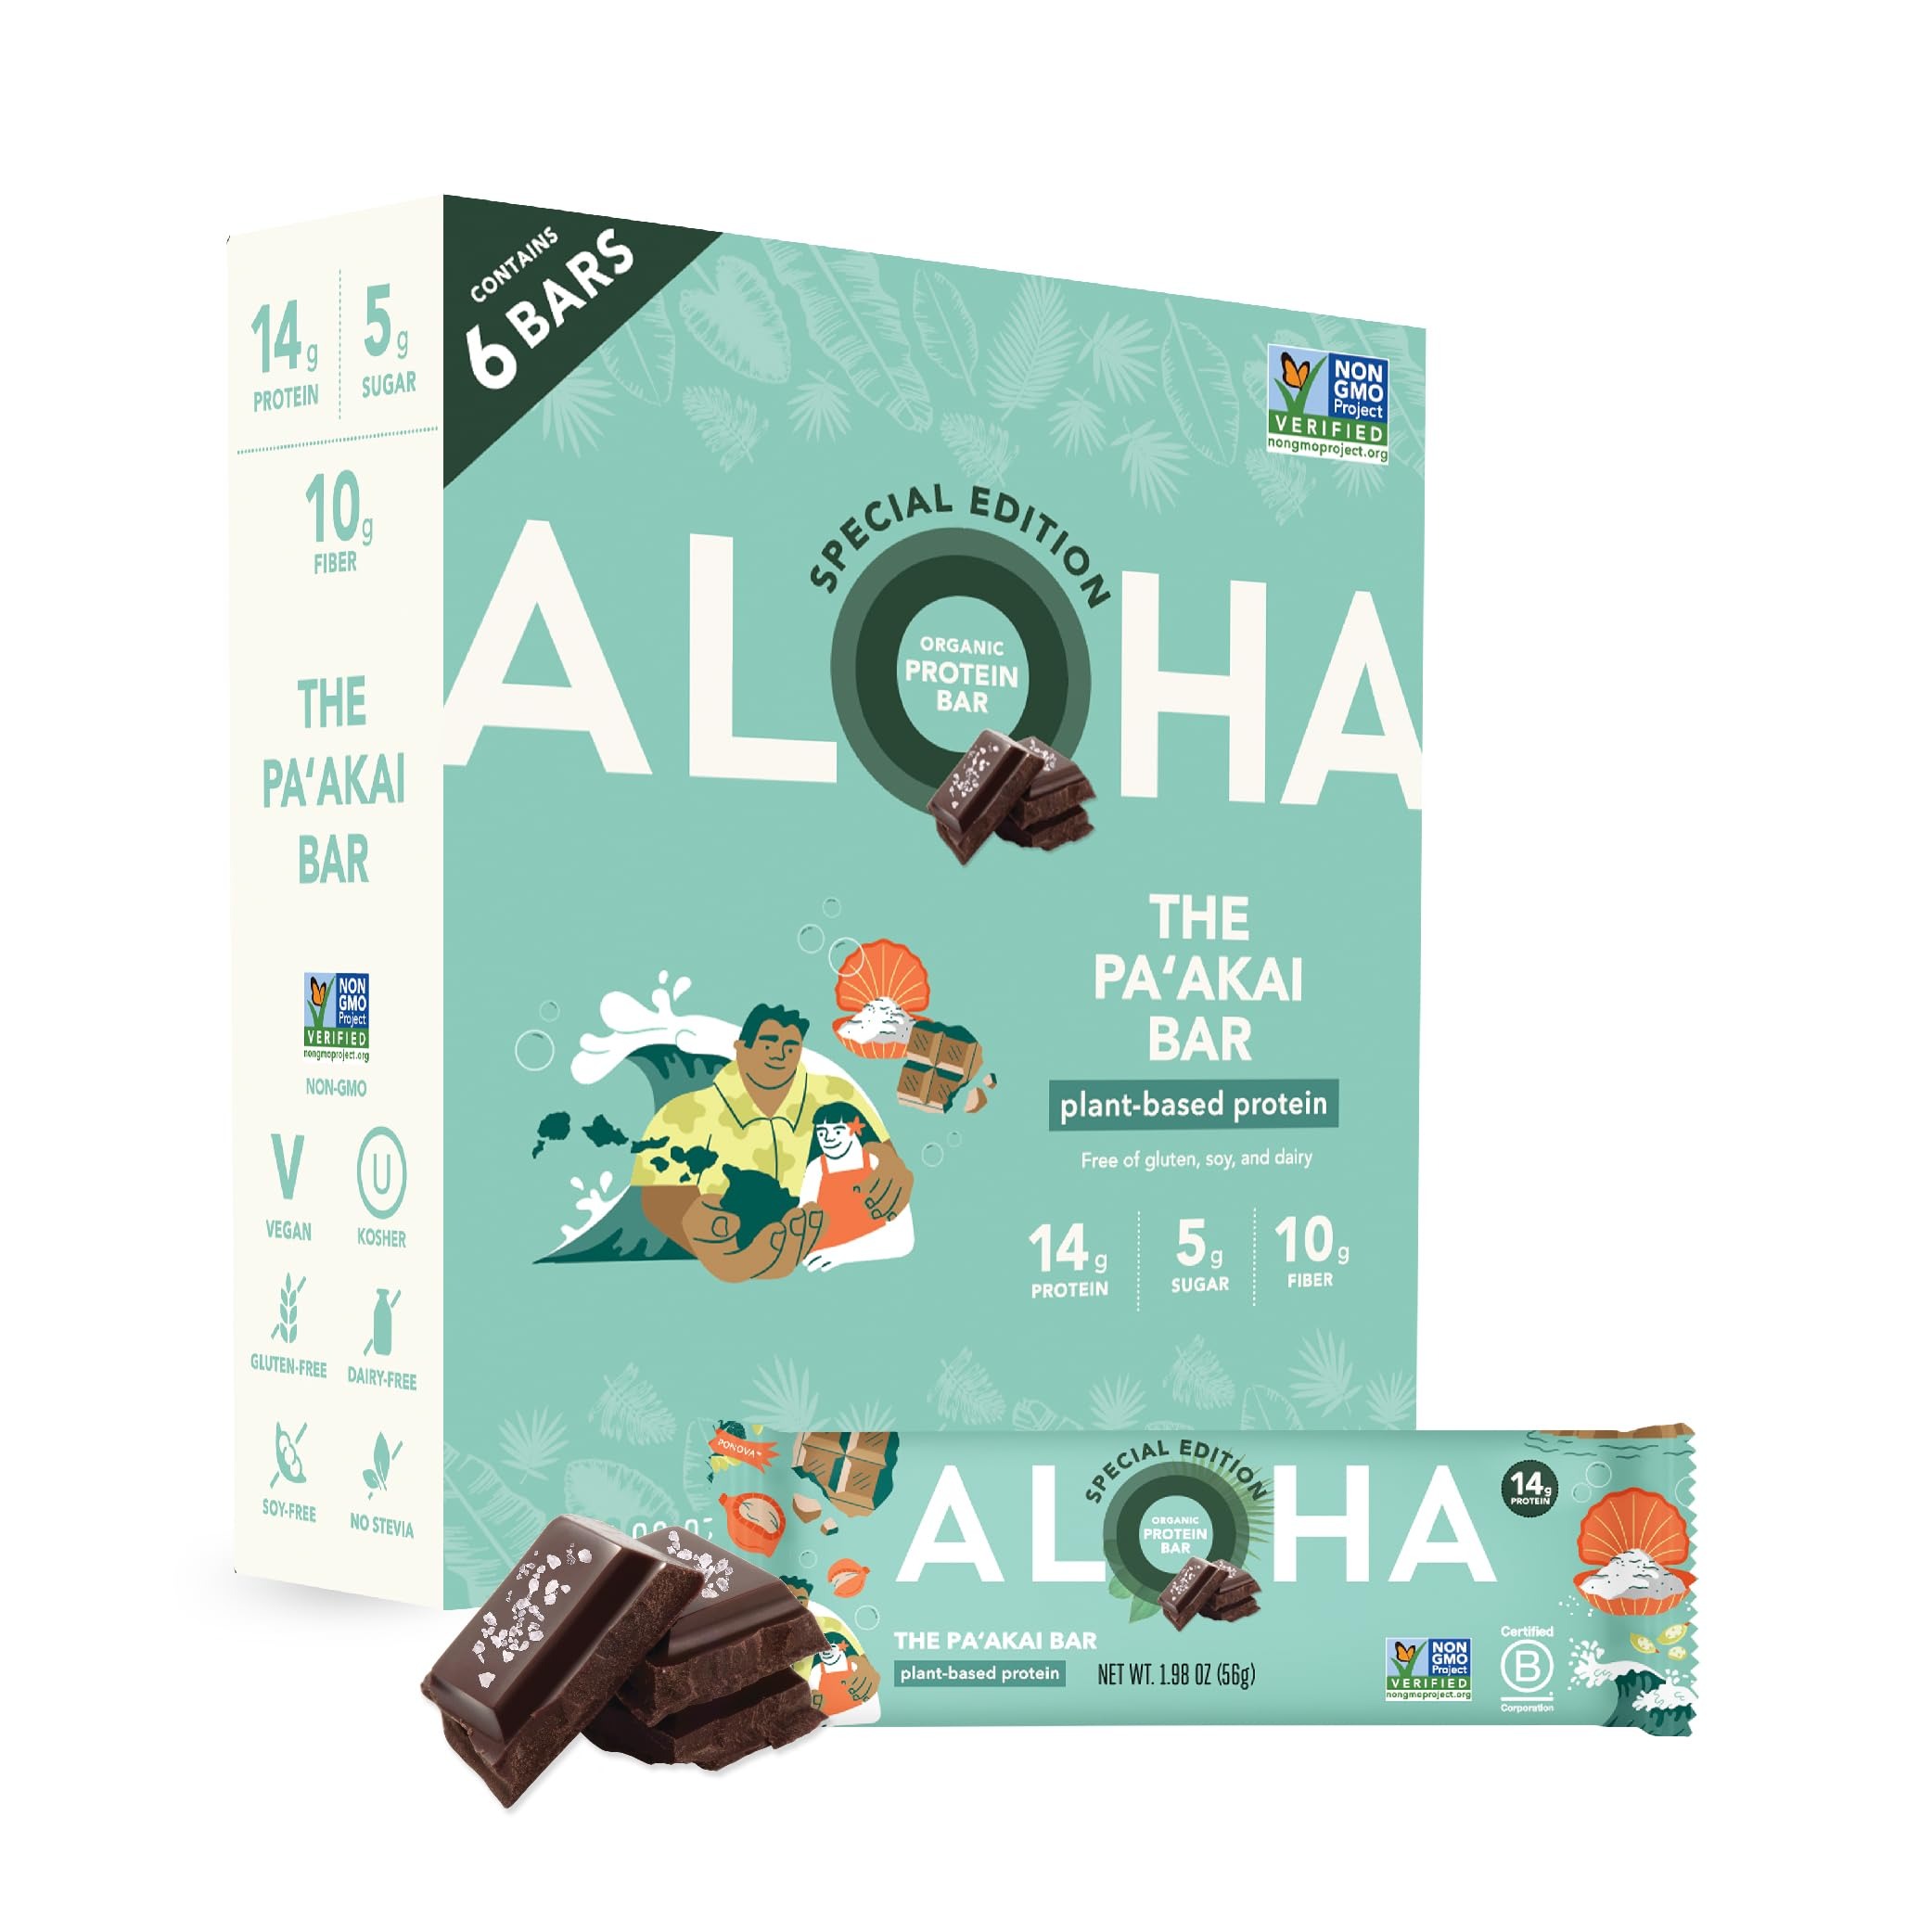
Item Name: ALOHA Organic Plant Based Protein Bars | The Pa'akai Bar - Special Edition | 6 Count, 1.98oz Bars | Vegan, Low Sugar, Gluten Free, Paleo, Low Carb, Non-GMO, Stevia Free, Soy Free, No Erythritol
Bullet Point 1: BOX CONTAINS 6 - 1.98 OUNCE THE PA'AKAI SPECIAL EDITION PLANT BASED PROTEIN BARS
Bullet Point 2: Indulge in rich dark chocolate, Hawaiian macadamia nuts, and a touch of flavorful Hawaiian sea salt for the perfect balance of sweet and salty.
Bullet Point 3: This special edition bar includes unique ingredients sourced from sustainable farms in Hawai'i, with a portion of proceeds supporting youth environmental learning programs.
Bullet Point 4: Vegan and gluten free with 14g of plant-based protein
Bullet Point 5: Non-GMO Project verified and kosher
Product Description: Inspired by the pristine waters of the North Pacific Ocean, this bar is crafted with unique ingredients from sustainable farms around Hawai'i. It’s dipped in rich dark chocolate, includes Hawaiian macadamia nuts, and is topped with just a touch of flavorful Hawaiian sea salt for the perfect balance of sweet and salty. This special edition bar includes unique ingredients sourced from sustainable farms in Hawai'i, with a portion of proceeds supporting youth environmental learning programs.
Value: 11.88
Unit: Ounce

Price: 21.49